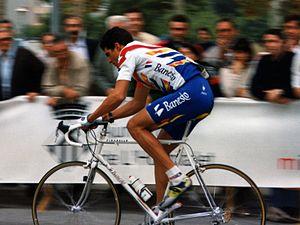
Le cycliste Miguel Indurain durant le XXIe Criterium de la ville de l'Hospitalet